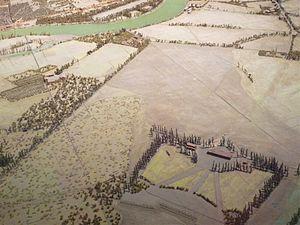
Polygone d'artillerie sur le plan-relief de Grenoble (1848). En haut de l'image, on peut voir l'esplanade de l'autre côté de l'Isère. L'alignement d'arbres sur la droite de l'image préfigure probablement la future rue des Martyrs de l'actuel polygone scientifique.
Le Plan-relief de Grenoble est une maquette achevée en 1848, à l'échelle 1/600ᵉ, de la ville de Grenoble. Il fait partie des 150 plans-reliefs construits à des fins stratégiques entre 1668 et 1870, représentant avec une grande précision des sites fortifiés en France.